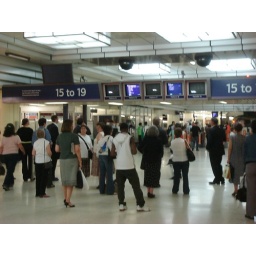
sign in victoria train station, london creates barrier of people trying to figure it out